Steve Young

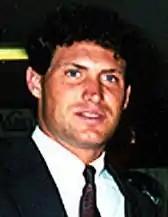
Young in 1990

Young played behind Montana for four years, but shone as a backup. Substituting for an injured Montana, early in the first quarter of a 1987 game against the Chicago Bears, Young threw four touchdown passes in a 41–0 victory. In their 1987 divisional playoff game against the Minnesota Vikings, he replaced Montana in the second half after the team fell behind 27–10. The 49ers still lost the game, but Young had a good performance, completing 12 of 17 pass attempts for 158 yards, a touchdown, and an interception while also leading San Francisco in rushing with 72 yards and a touchdown on six carries. On October 30, 1988, Young ran for a 49-yard, game-winning touchdown against the Minnesota Vikings. It was the longest run by a 49ers quarterback until 2012 with a 56 yard-run by Colin Kaepernick. Young started the game out with a 73-yard touchdown pass to John Taylor, after Montana went down with an injury. The play earned the 49ers a 24–21 victory and a bit of revenge on the Vikings for their previous season's playoff loss. The win turned out to be crucial. Without it, the 49ers would have finished the season 9–7 and missed the playoffs. Two other teams in their division, the Los Angeles Rams and New Orleans Saints, had 10–6 records. Instead, the 49ers won their division, earned the #2 playoff seed, and went on to win the Super Bowl.